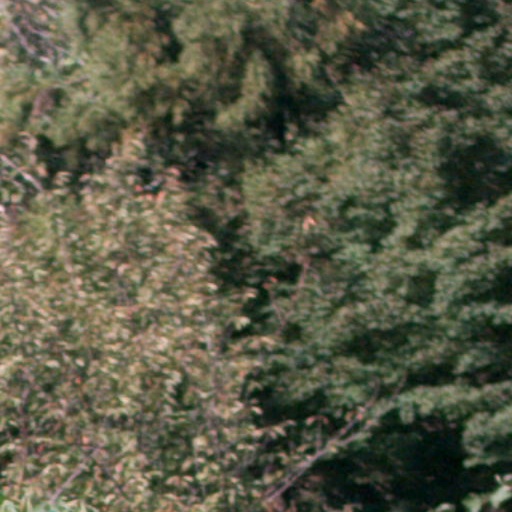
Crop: cassava